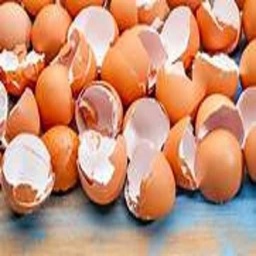
Label: eggshells